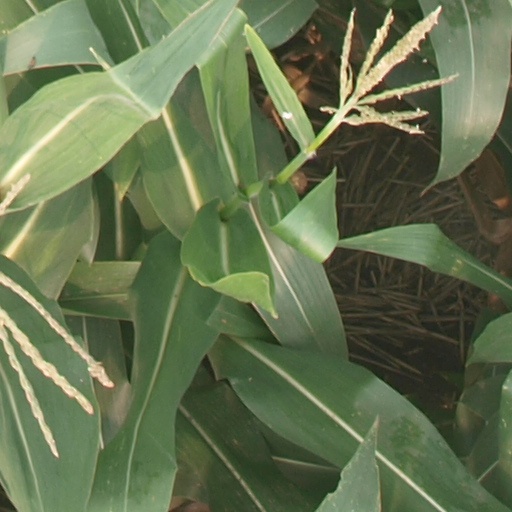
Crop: maize; corn